David Pauley

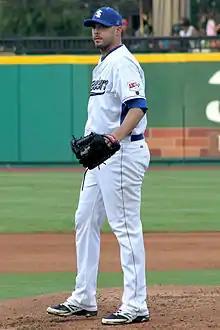
Pauley with Sugar Land (2014)

Pauley was claimed by the Blue Jays on June 20 after being designated for assignment by the Angels for a second time. For the Blue Jays, Pauley sported a 0–1 record with a 6.48 ERA in 10 relief appearances. He was designated for assignment after he gave up three earned runs on three hits vs. the Kansas City Royals on July 2. On July 9, he elected free agency.